La Soufrière (Saint Vincent)

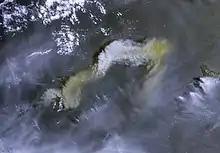

Increased seismic activity was detected in December 2020; and an effusive eruption began to form a new lava dome inside the summit crater on 27 December. Government officials began outreach efforts to residents in the area throughout December and January, in order to review evacuation plans in case volcanic activity at the volcano escalated. The effusive eruption continued into January, during which time the lava dome had grown between wide and long, a growth which continued in February as the lava dome was also releasing gas and steam plumes from its top. By 22 March 2021, the lava dome was tall, wide and long. Sulfur dioxide emissions were being generated from the top of the dome. On 8 April 2021, after a sustained increase of volcanic and seismic activity over the preceding days, a red alert was declared and an evacuation order issued as an explosive phase of the eruption was deemed to be imminent.